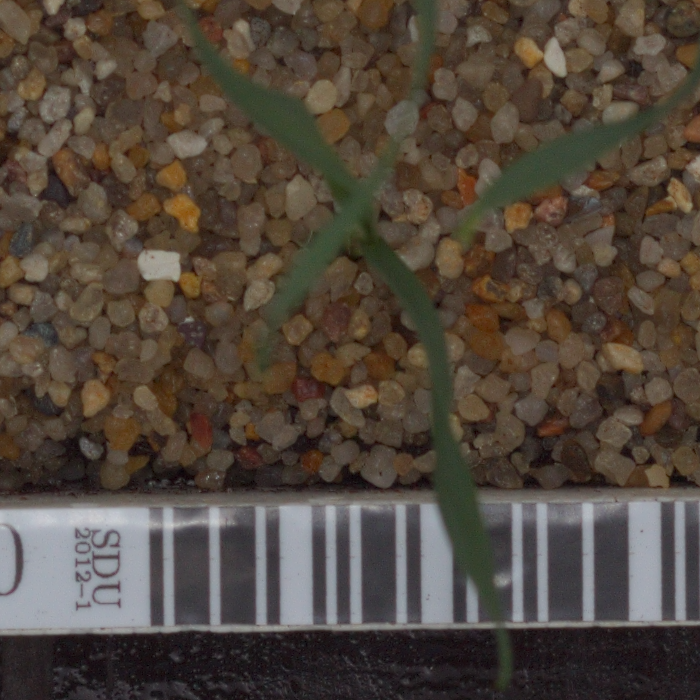
Label: common_wheat